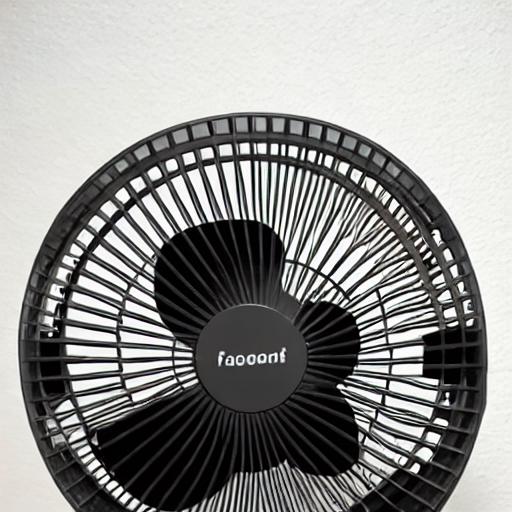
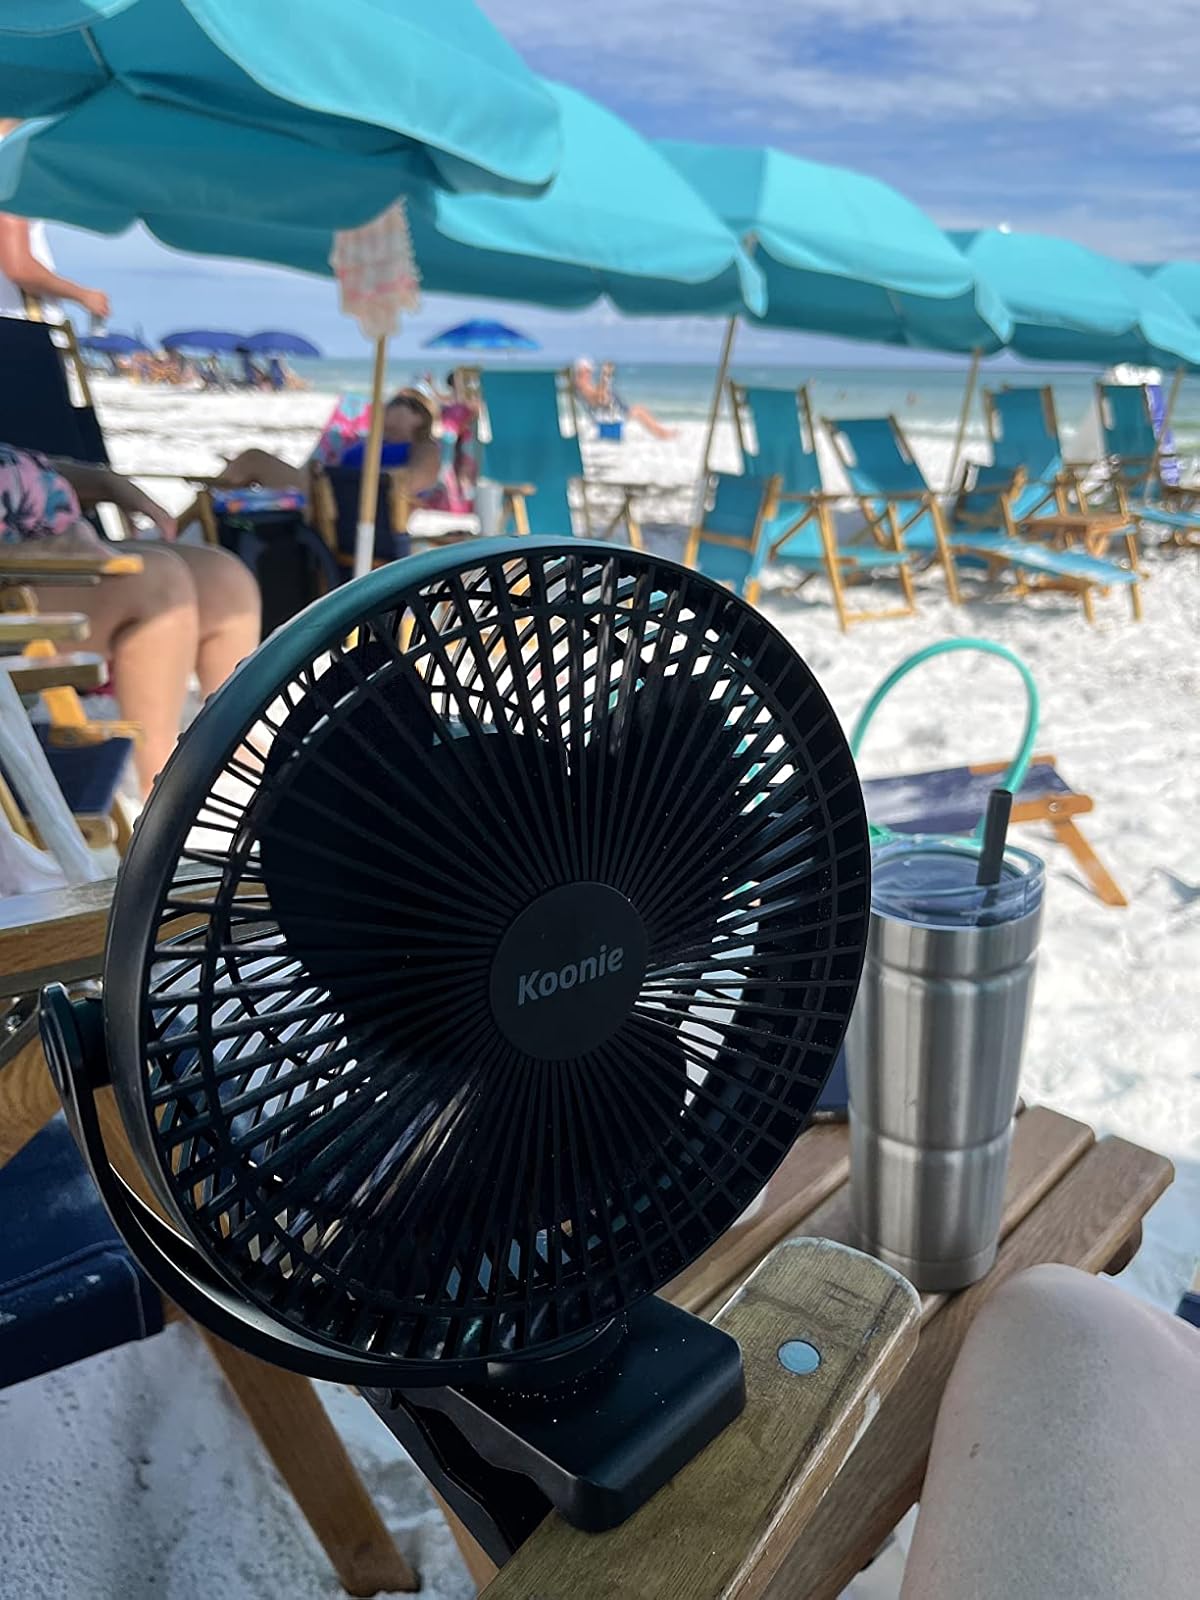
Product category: fan
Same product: no